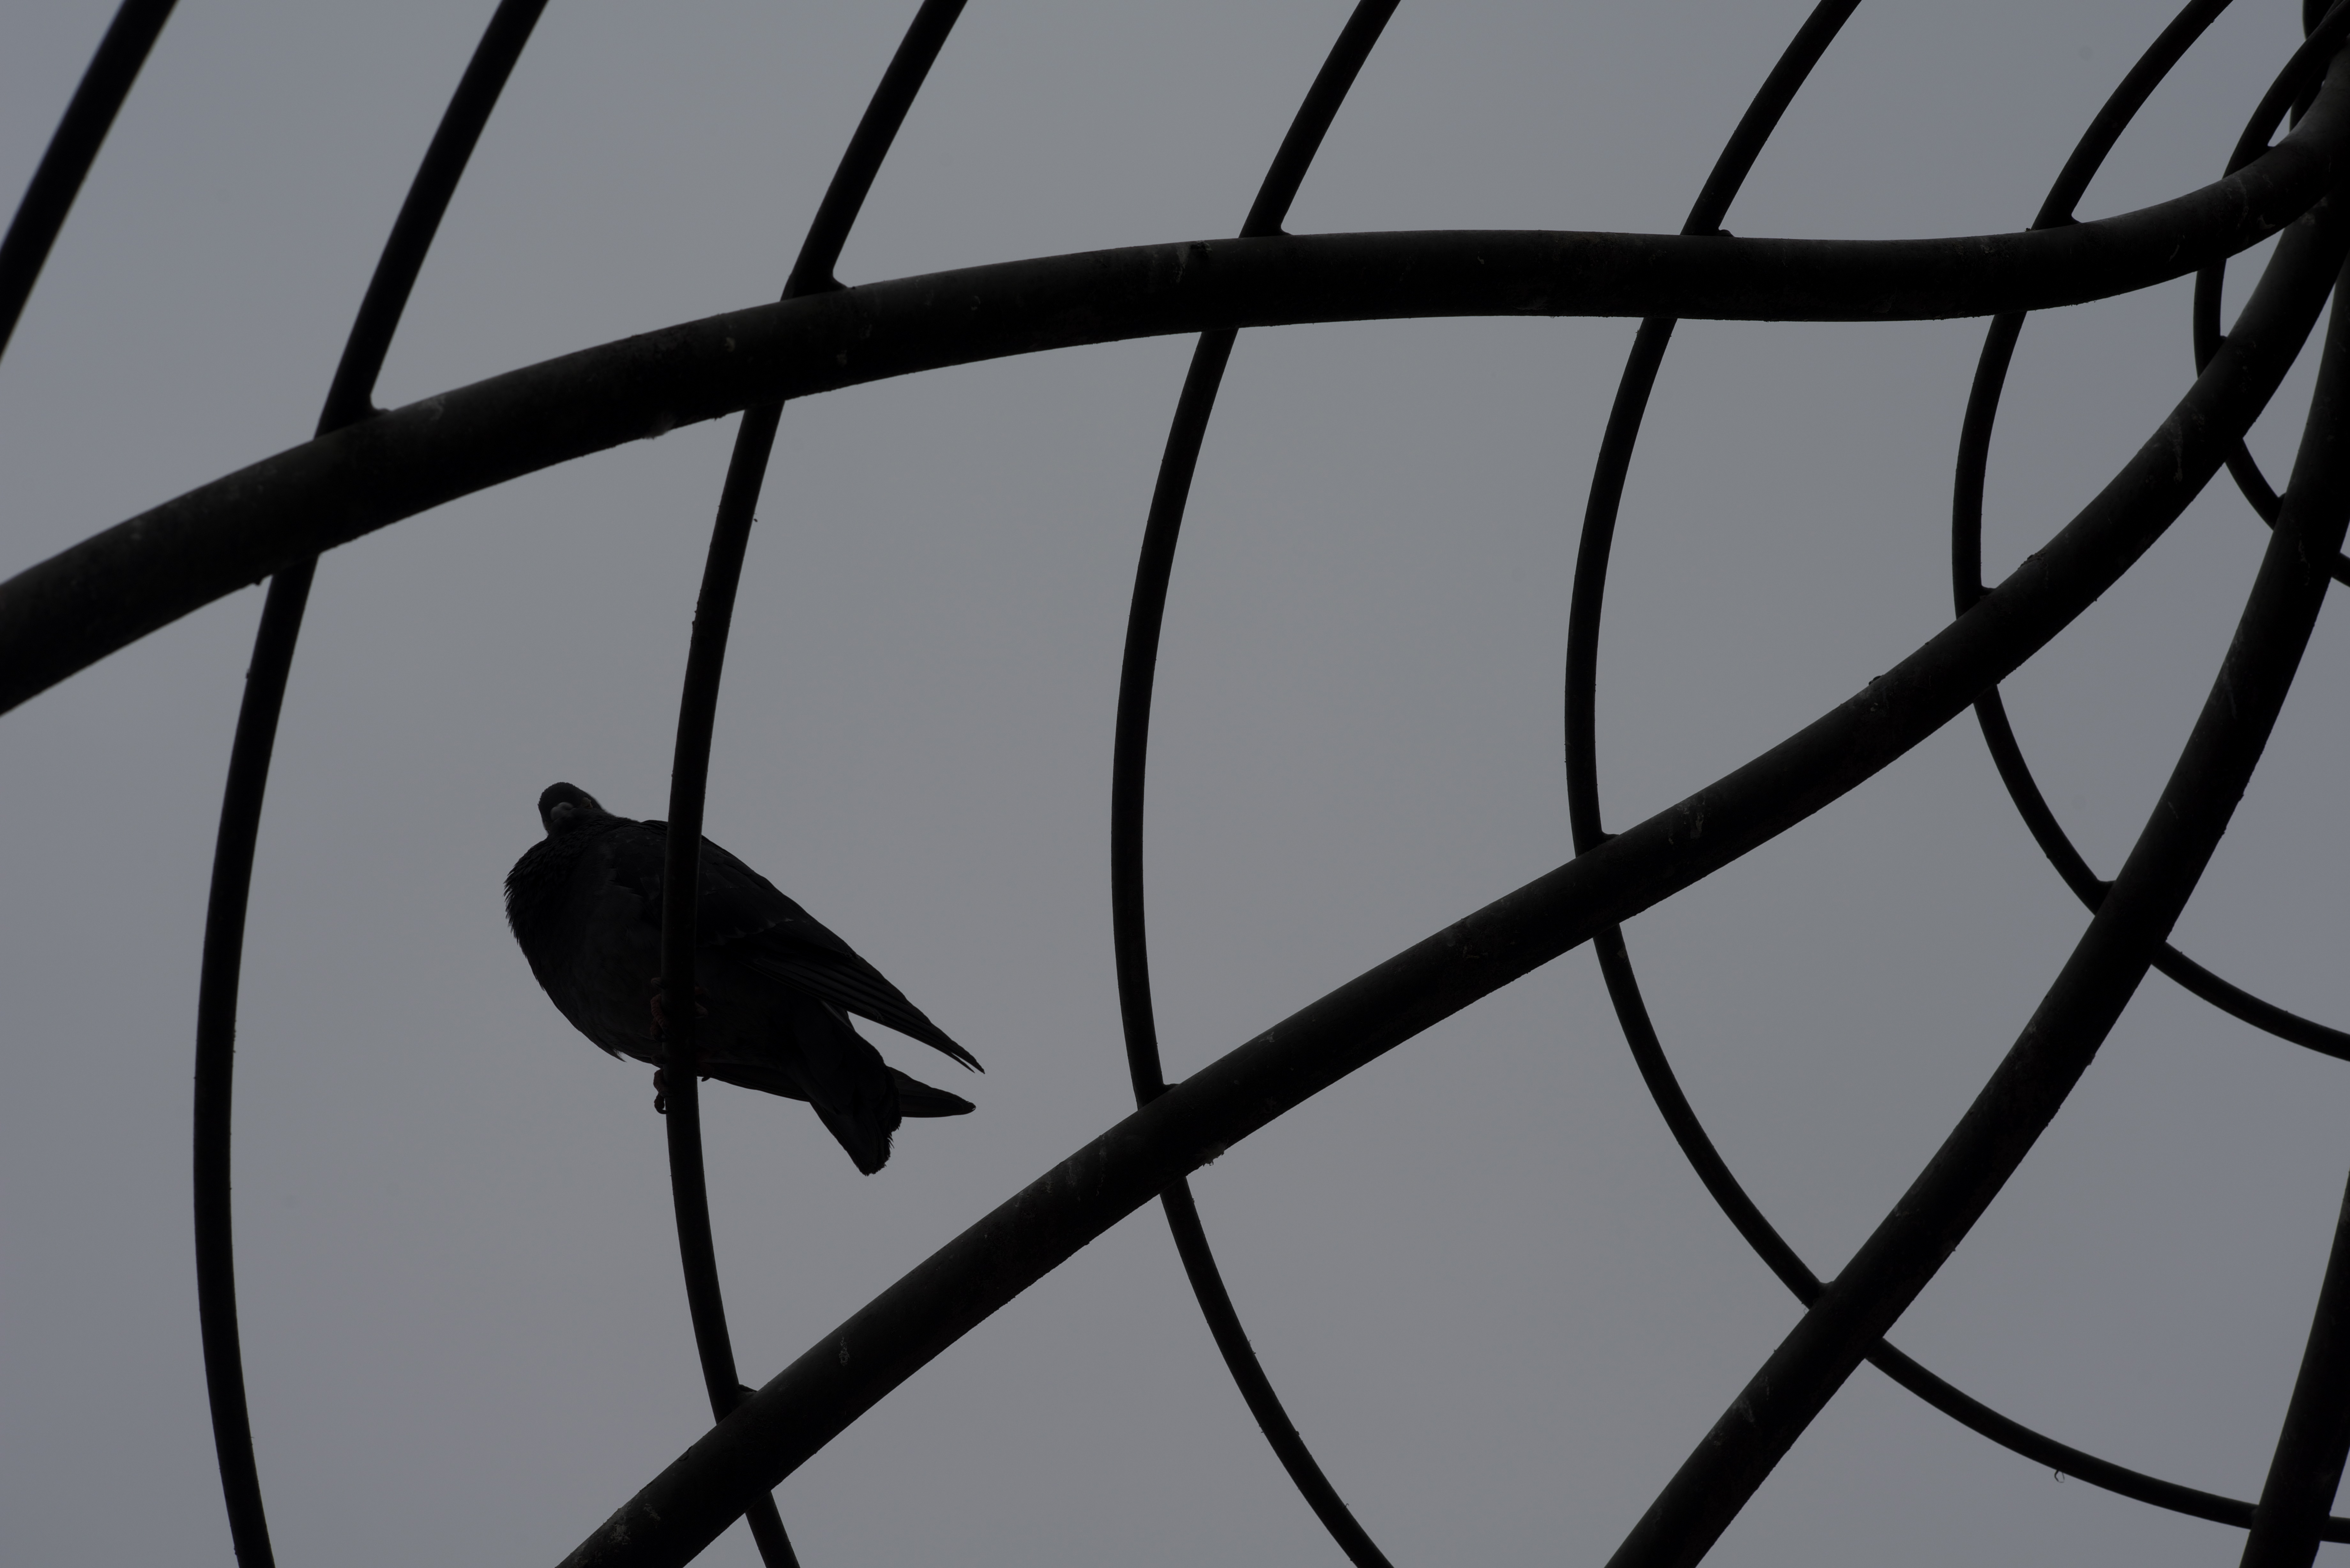
branch, bird, wing, black and white, animal, dark, line, heaven, blue, black, monochrome, twig, lines, cool, symmetry, soul, sublime, poetic, monochrome photography, perching bird